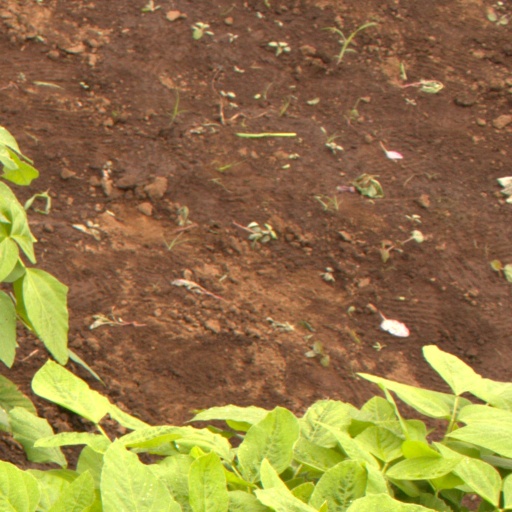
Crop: soybean